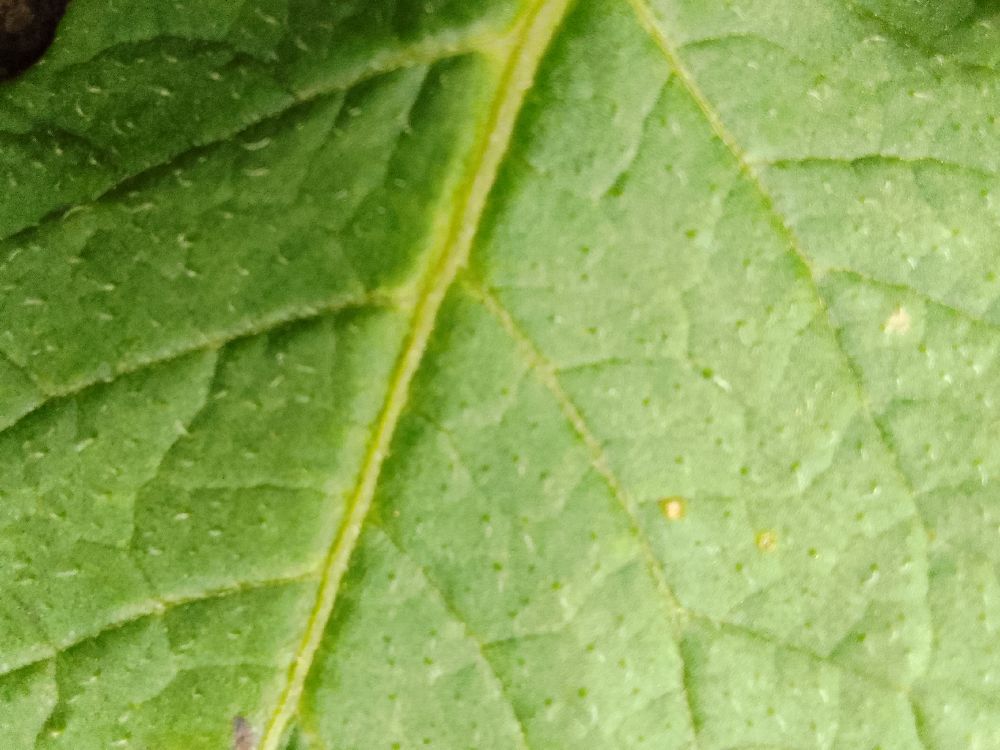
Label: Healthy